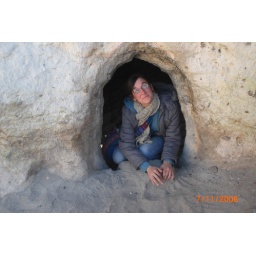
Coming out of a man-made door in a canyon wall